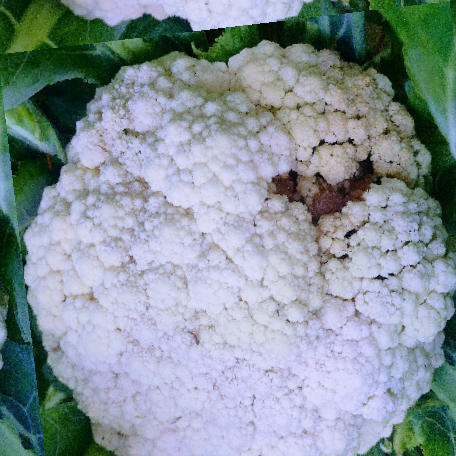
Label: Bacterial spot rot